William Shakespeare

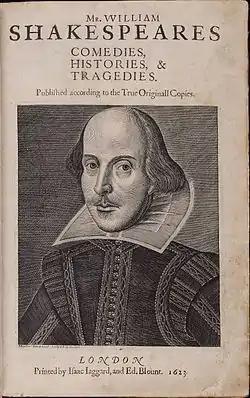
Title page of the "First Folio", 1623. Copper engraving of Shakespeare by Martin Droeshout.

In the early-17th century, Shakespeare wrote the so-called "problem plays" "Measure for Measure", "Troilus and Cressida", and "All's Well That Ends Well" and a number of his best known tragedies. Many critics believe that Shakespeare's tragedies represent the peak of his art. Hamlet has probably been analysed more than any other Shakespearean character, especially for his famous soliloquy which begins "To be or not to be; that is the question". Unlike the introverted Hamlet, whose fatal flaw is hesitation, Othello and Lear are undone by hasty errors of judgement. The plots of Shakespeare's tragedies often hinge on such fatal errors or flaws, which overturn order and destroy the hero and those he loves. In "Othello", Iago stokes Othello's sexual jealousy to the point where he murders the innocent wife who loves him. In "King Lear", the old king commits the tragic error of giving up his powers, initiating the events which lead to the torture and blinding of the Earl of Gloucester and the murder of Lear's youngest daughter, Cordelia. According to the critic Frank Kermode, "the play...offers neither its good characters nor its audience any relief from its cruelty". In "Macbeth", the shortest and most compressed of Shakespeare's tragedies, uncontrollable ambition incites Macbeth and his wife, Lady Macbeth, to murder the rightful king and usurp the throne until their own guilt destroys them in turn. In this play, Shakespeare adds a supernatural element to the tragic structure. His last major tragedies, "Antony and Cleopatra" and "Coriolanus", contain some of Shakespeare's finest poetry and were considered his most successful tragedies by the poet and critic T. S. Eliot. Eliot wrote, "Shakespeare acquired more essential history from Plutarch than most men could from the whole British Museum."